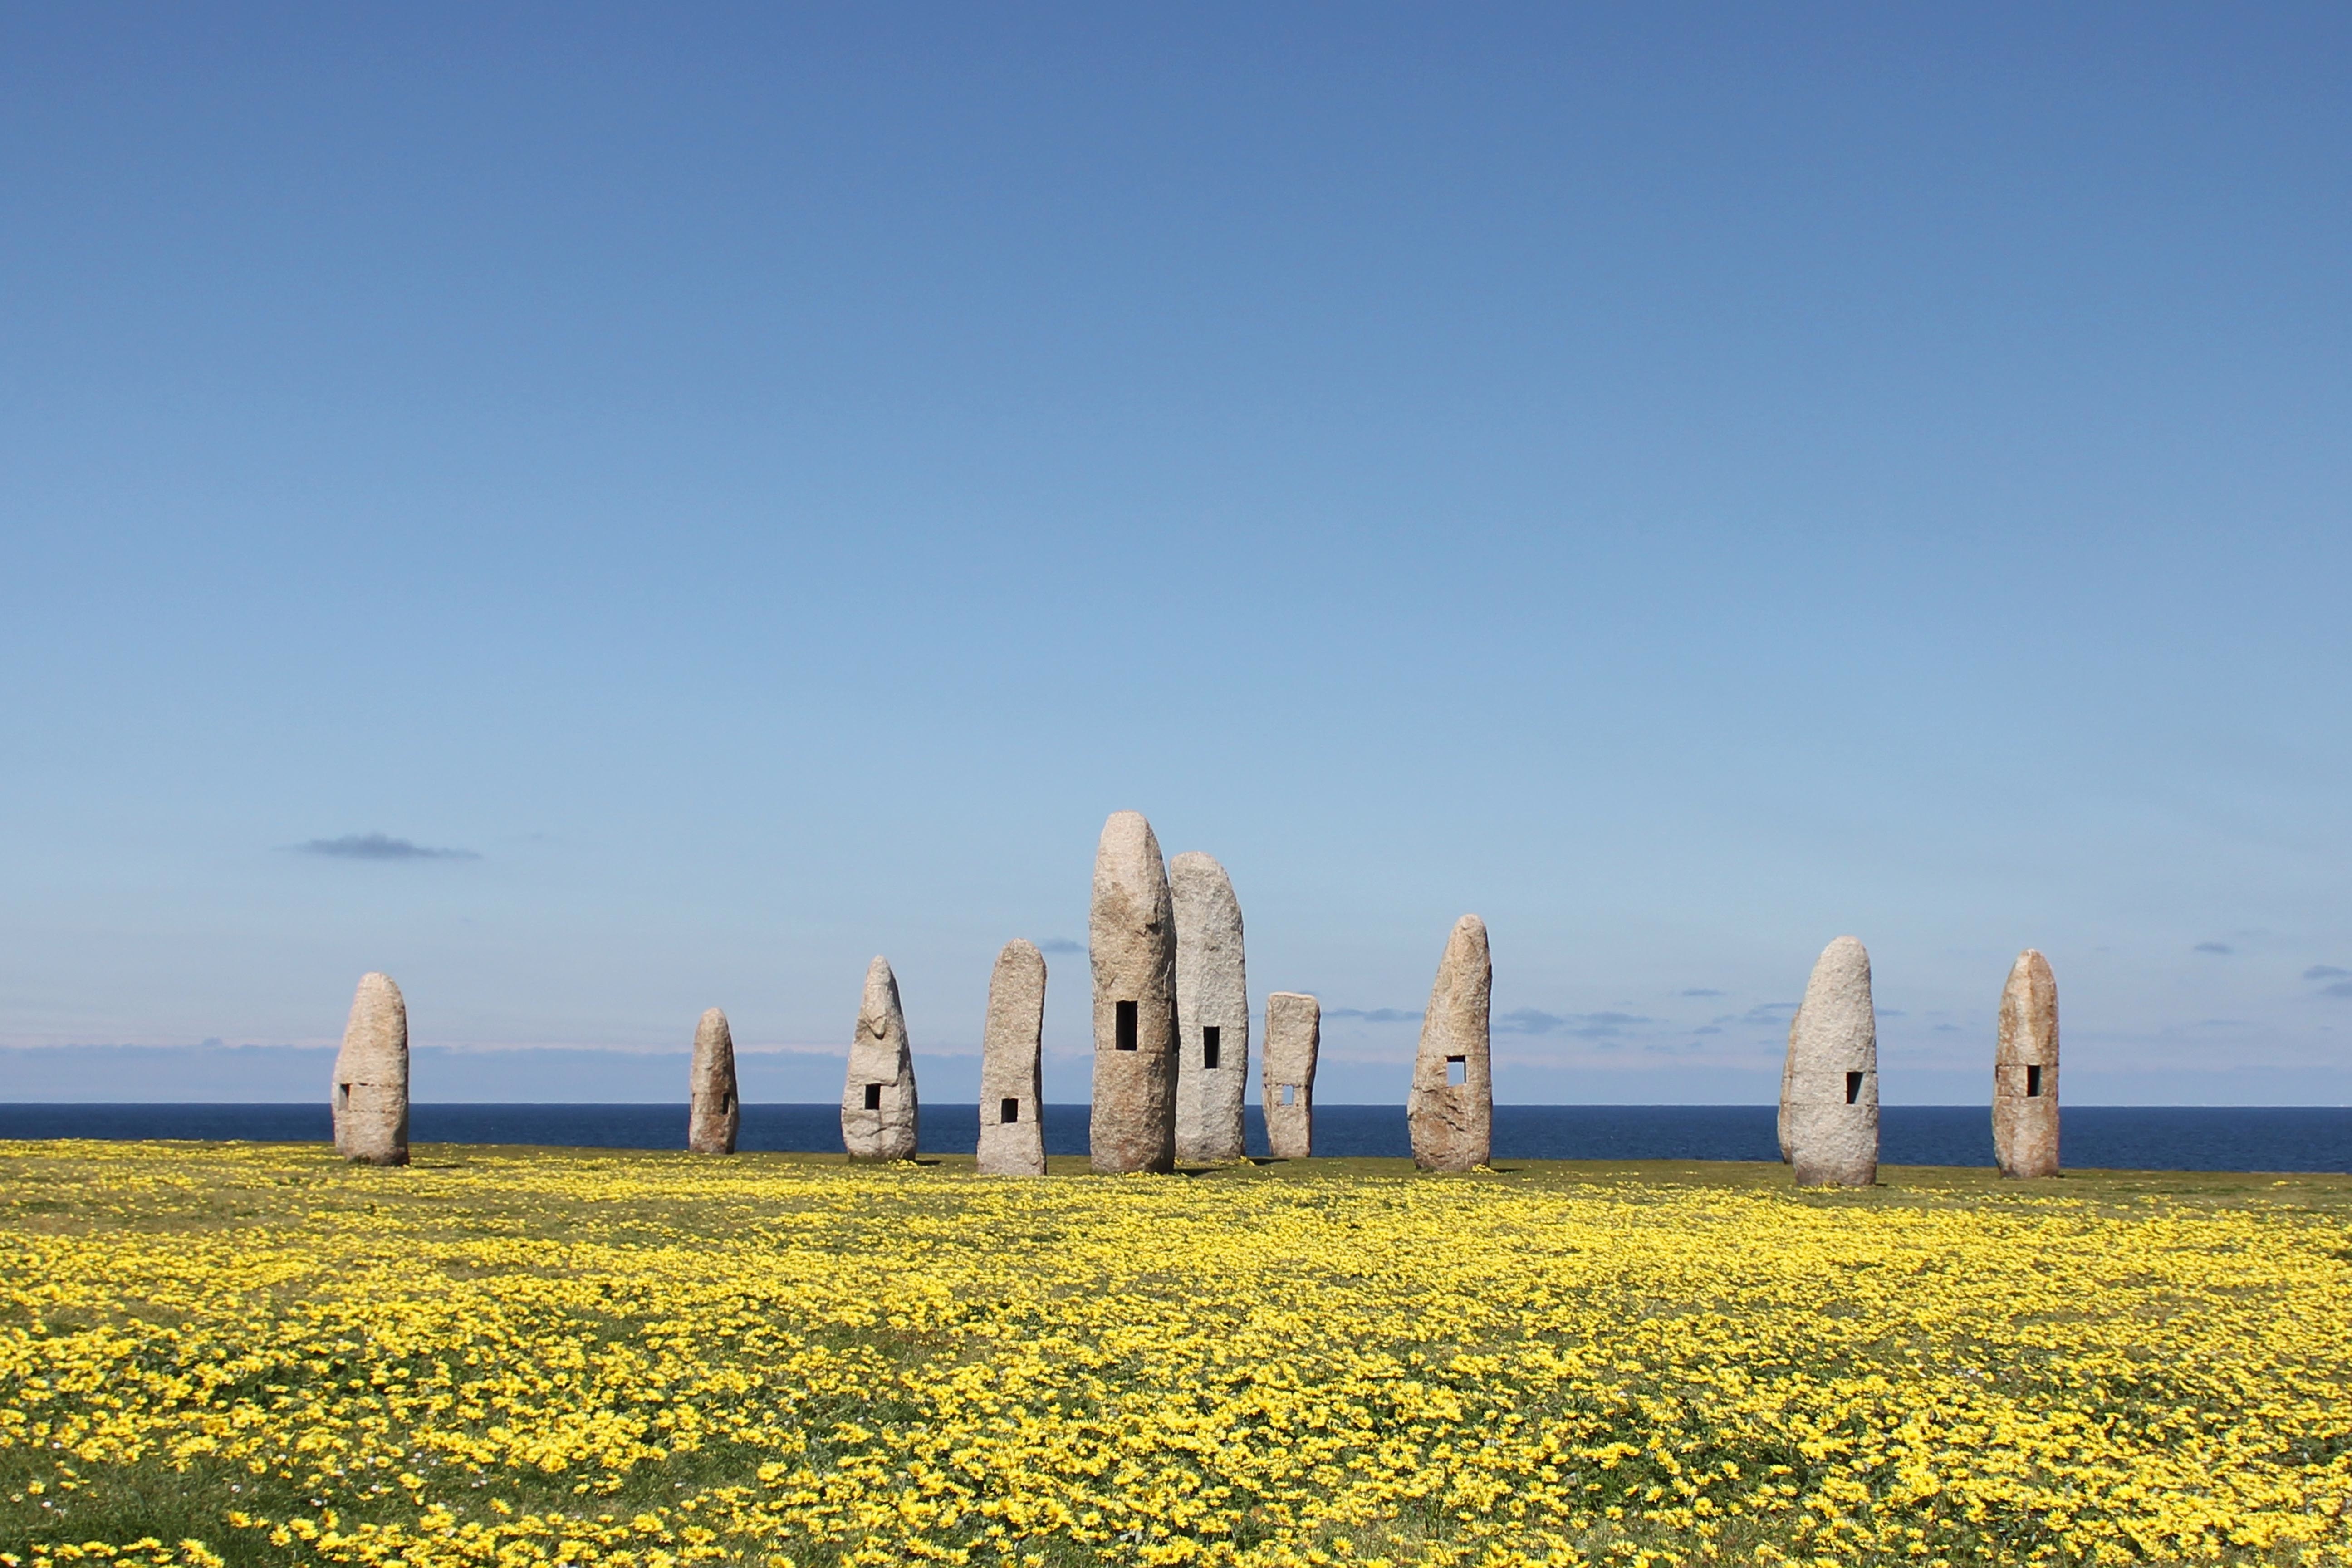
landscape, sea, coast, rock, horizon, sky, skyline, field, sunlight, hill, flower, wind, stone, tower, landmark, ruin, plain, sculpture, ecosystem, natural environment